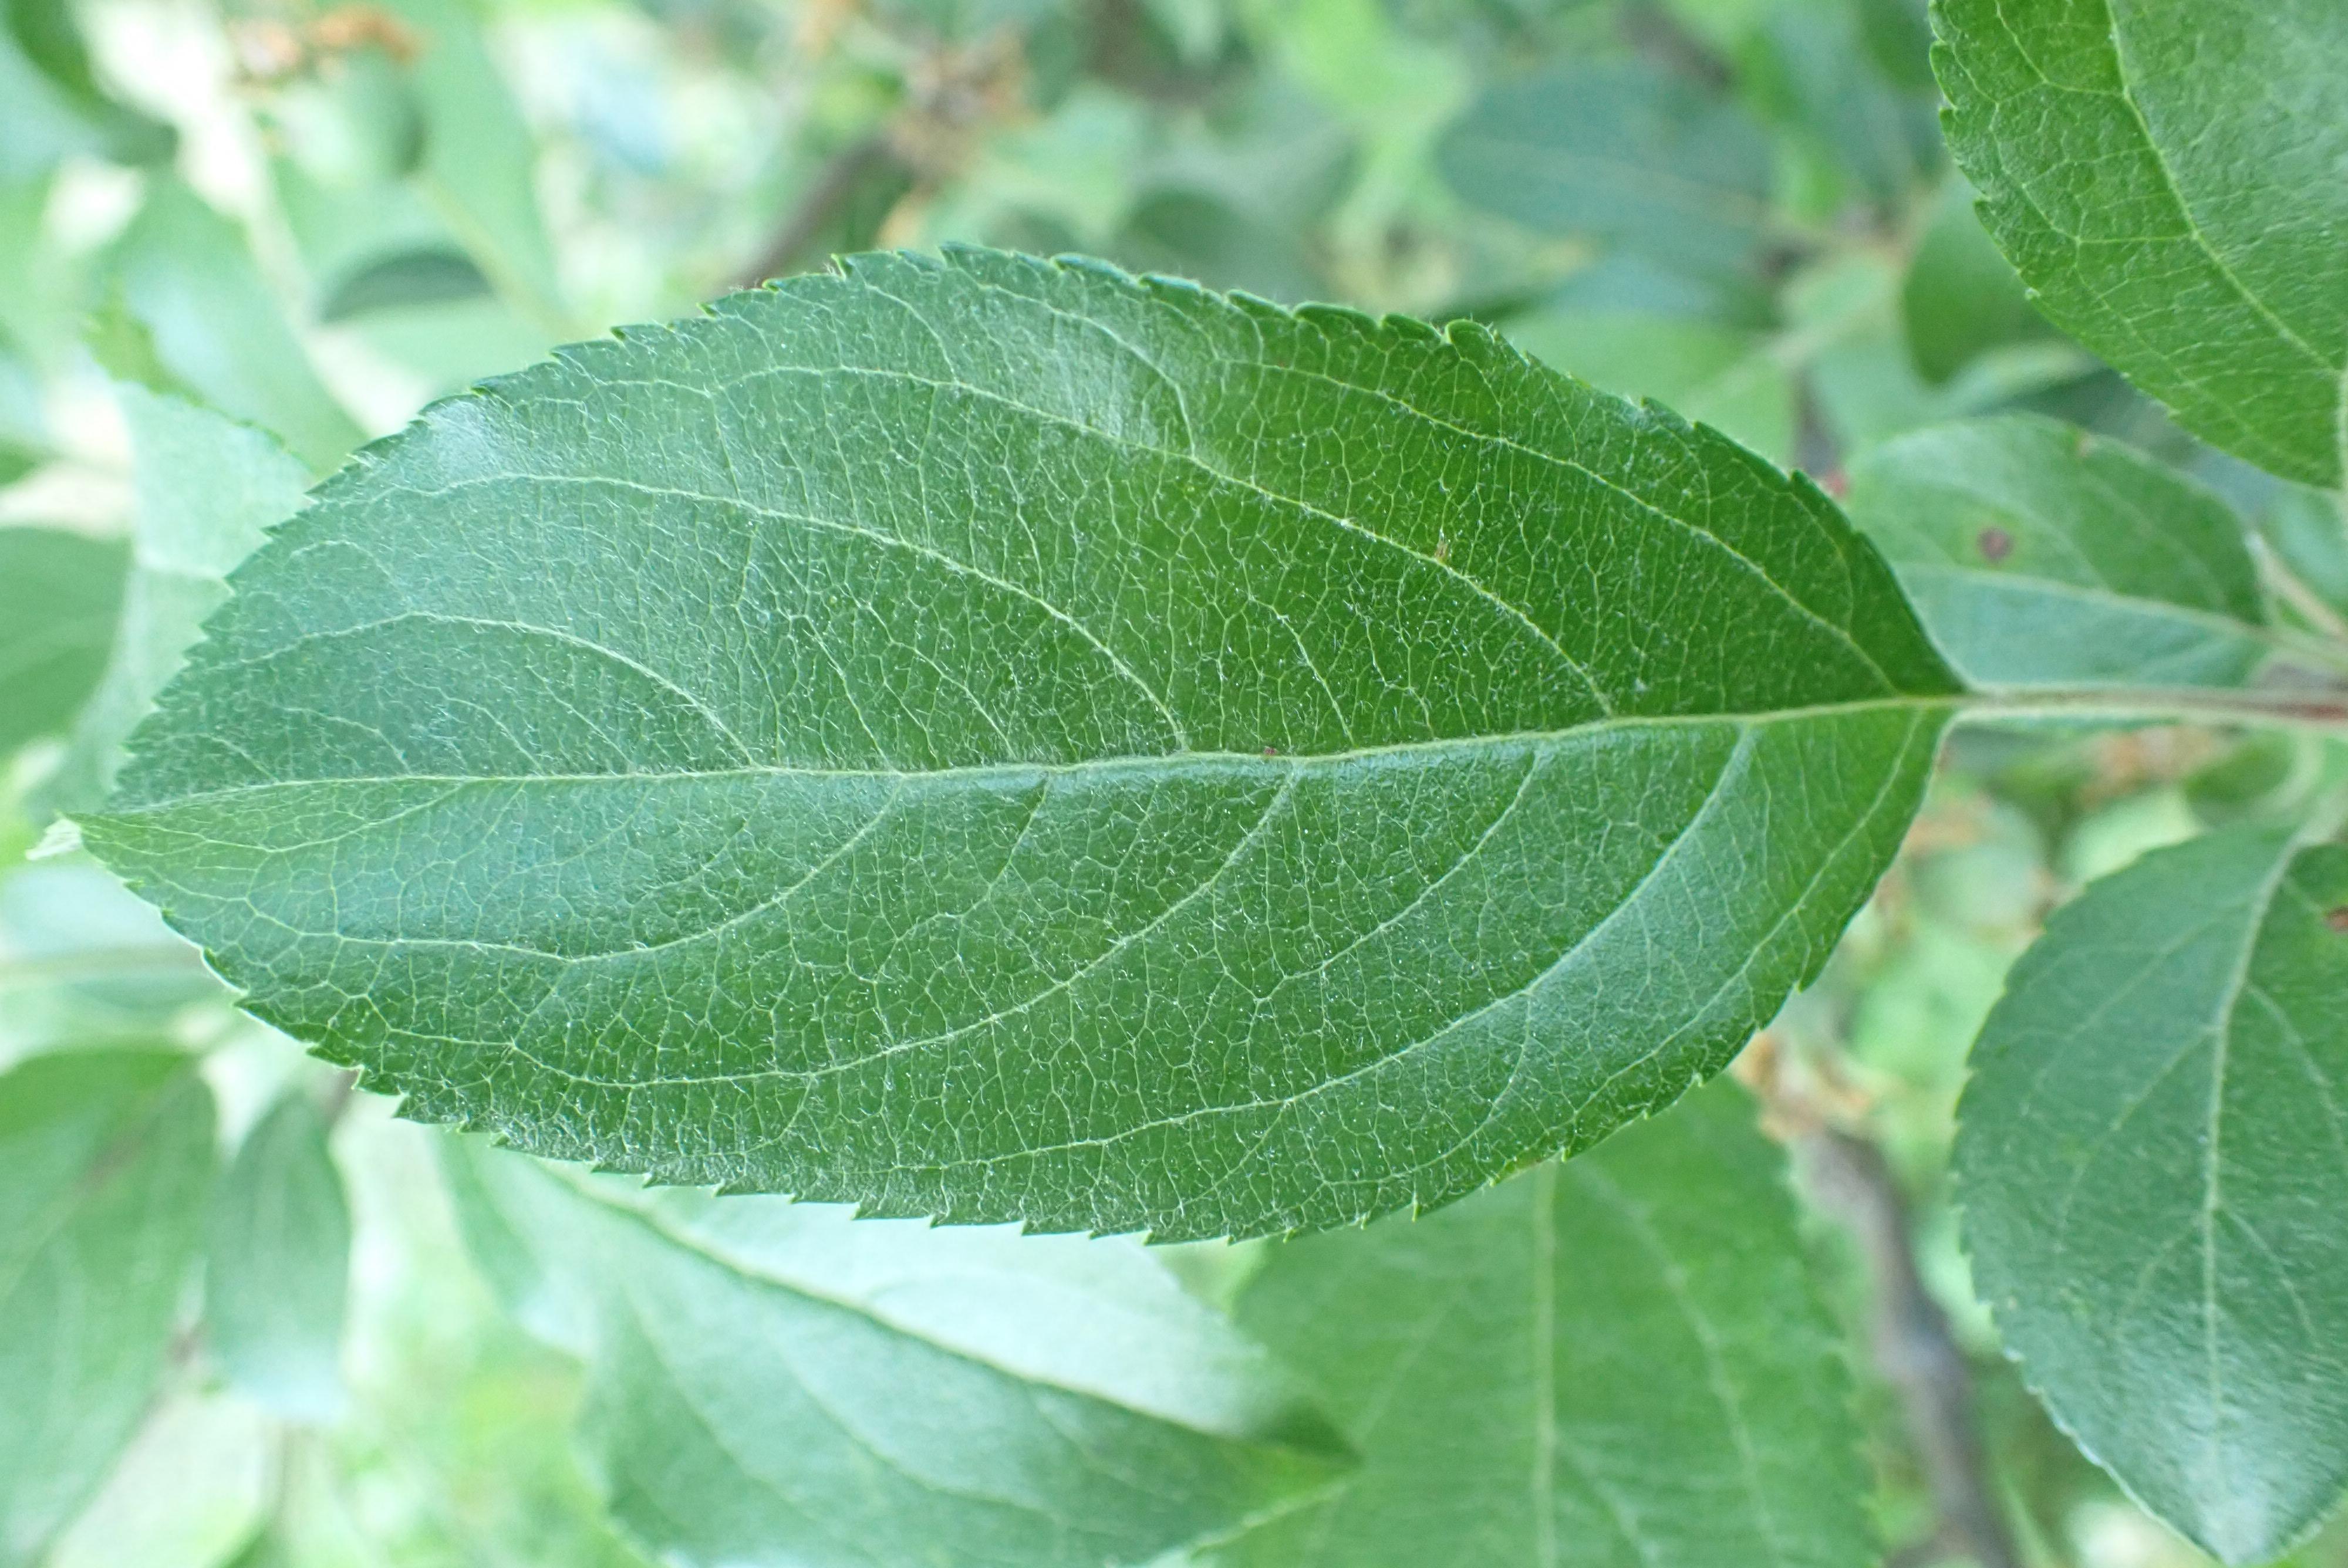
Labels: healthy